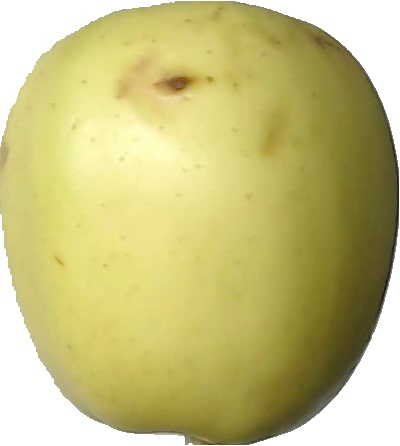
Label: apple_golden_2